Saegmuller House

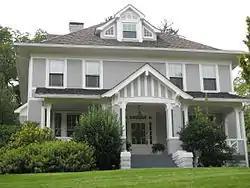
Saegmuller House, September 2012

The Saegmuller House is a historic home located in Arlington, Virginia. It was built between 1925 and 1927, and is -story, stuccoed frame central-hall plan dwelling with Prairie School influences. It sits on a concrete block foundation and has a pyramidal roof. It features an original front porch with large piers and columns and a prominent central gable and deep overhanging eaves. The house was once associated with the Saegmuller dairy farms operations.